New religious movements in the United States

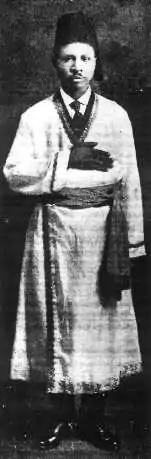
Noble Drew Ali

Charles Fox Parham started Bethel Bible College at Topeka in October 1900. The school was modeled on Sandford's "Holy Ghost and Us Bible School", and Parham continued to operate on a faith basis, charging no tuition. He invited "all ministers and Christians who were willing to forsake all, sell what they had, give it away, and enter the school for study and prayer". About 40 people (including dependents) responded. The only textbook was the Bible, and the teacher was the Holy Spirit (with Parham as a mouthpiece).